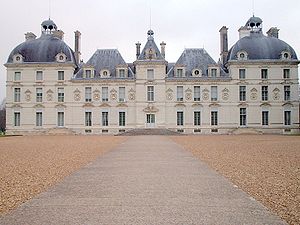
Møllenborg Slot
Château de Cheverny, den visuelle inspiration til Møllenborg
Møllenborg Slot er et fiktivt slot i tegneserien Tintin. Navnet er en fordanskning af det originale, belgisk-franske navn, château de Moulinsart.